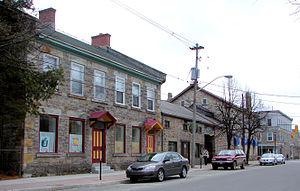
Perth est une petite ville dans l'est de la province canadienne d'Ontario. Elle est située sur la rivière Tay, 83 km au sud-ouest d'Ottawa et elle est le chef-lieu du comté de Lanark.